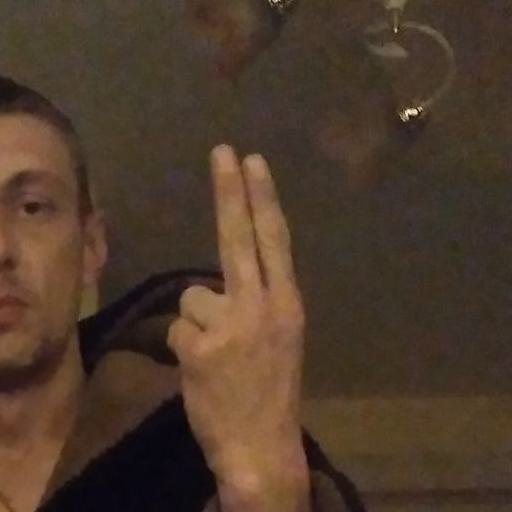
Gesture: two_up_inverted